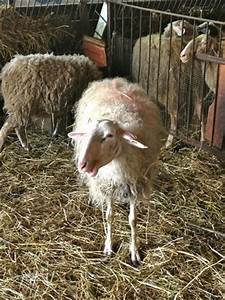
Label: sheep